Purgatorio

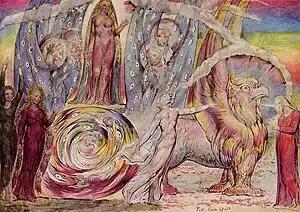
"Beatrice Addressing Dante", by William Blake, showing the "chariot triumphal" bearing Beatrice and drawn by the Griffin, with four of the ladies representing virtues, Canto 29

On the last three terraces are those who sinned by loving good things, but loving them in an excessive or disordered way.